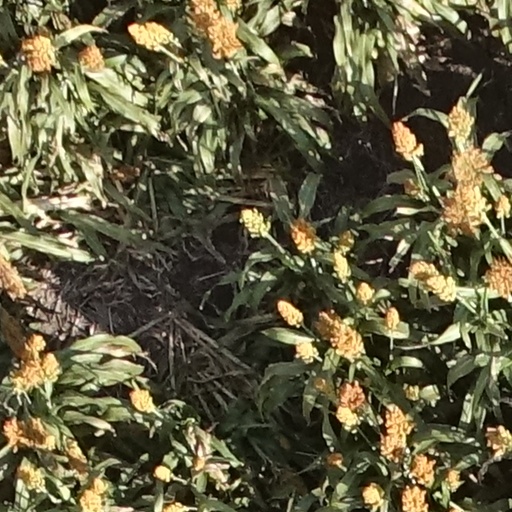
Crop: sorghum